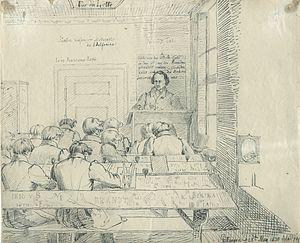
L’université Georg-August de Göttingen — en allemand Georg-August-Universität Göttingen, est une des plus célèbres universités allemandes, dont sont issus notamment des mathématiciens de grand renom. Située dans le Land de Basse-Saxe en République fédérale d'Allemagne, en tant qu'établissement consacré à l'enseignement et à la recherche, elle est aussi la plus importante université de cet état, de par le nombre d'étudiants qu'elle accueille. Fondée en 1734 sous le nom de Universitas Regiæ Georgiæ Augustæ par George II, roi de Grande-Bretagne et prince électeur de Hanovre, soucieux de promouvoir les idéaux du siècle des Lumières, elle en est aussi la plus ancienne. L'enseignement a commencé à y être dispensé en 1737.
Une salle de classe est une salle où l'on pratique l'enseignement dans une école.